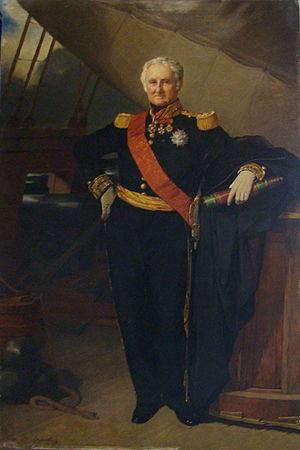
Jacques Bergeret (1771-1857), vice-amiral
Victor Joseph Chavet, né à Pourcieux en 1822, mort au Creusot en 1906, est un peintre français.
Jacques Bergeret né le 15 mai 1771 à Bayonne, et mort le 26 août 1857 à Paris, est un officier de marine français. Il termine sa carrière avec le grade de Vice-amiral.